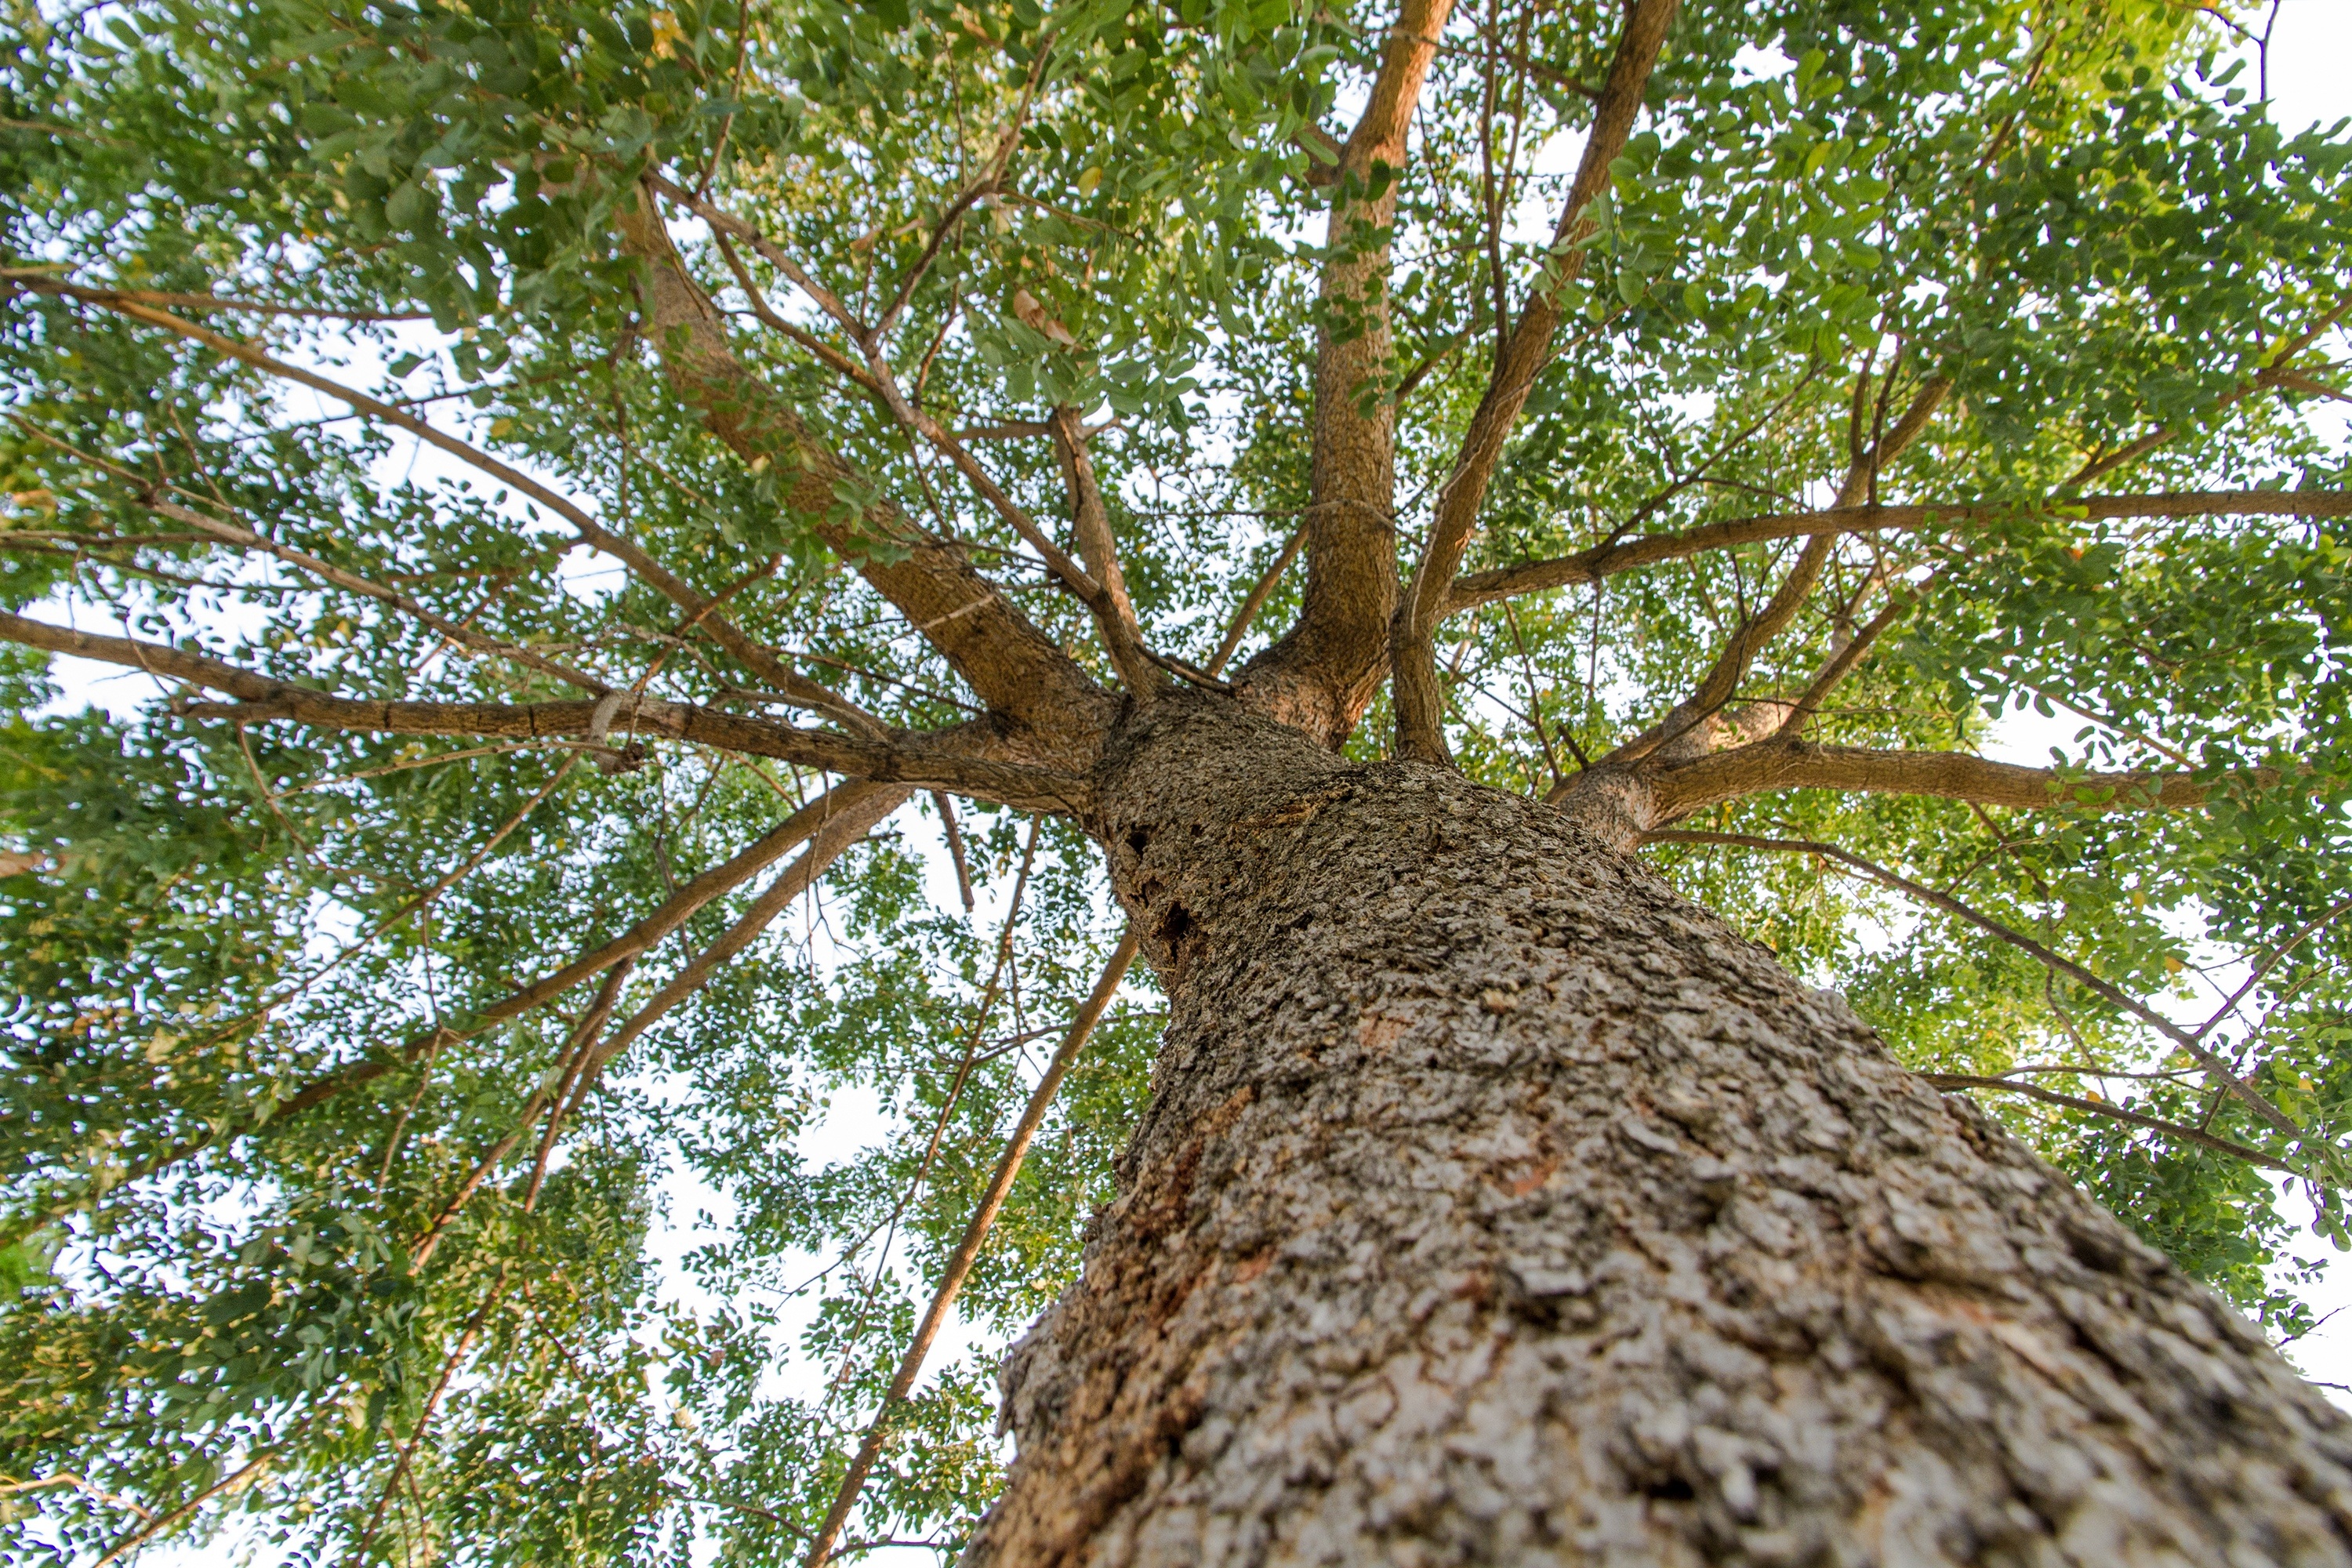
tree, branch, silhouette, plant, sunlight, trunk, produce, deciduous, oak, grove, backlit, flowering plant, woody plant, land plant